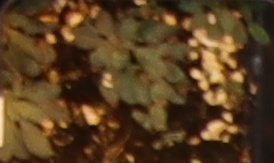
Label: Horseweed